Étienne-Hippolyte Godde

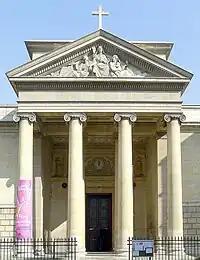
Church of St. Denys du Saint-Sacrement, Paris

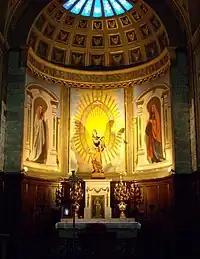
interior, Notre-Dame de Bonne-Nouvelle, Paris

Born in Breteuil, Oise, educated at the École nationale supérieure des Beaux-Arts, and Architect of the City of Paris from 1813 to 1830, Godde designed some thirty religious buildings, six public buildings, and numerous other structures. Among his apprentices was Henri Labrouste. In poverty later in life, he was buried in the 27th division of Père Lachaise Cemetery.